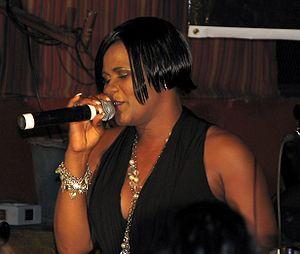
Lady Saw, de son vrai nom Marion Hall, est une chanteuse de reggae dancehall, née le 12 juillet 1972, dans la paroisse de Saint Mary en Jamaïque.